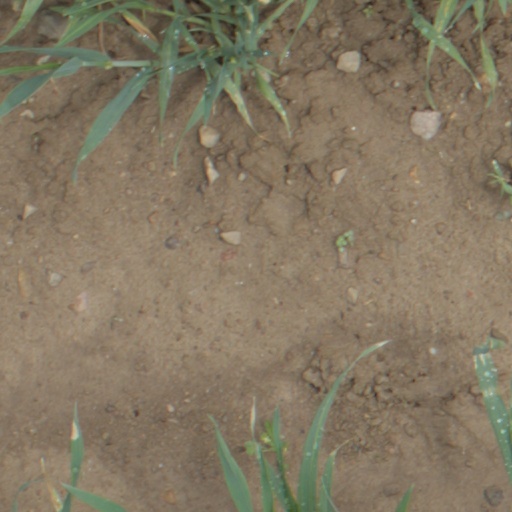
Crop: wheat